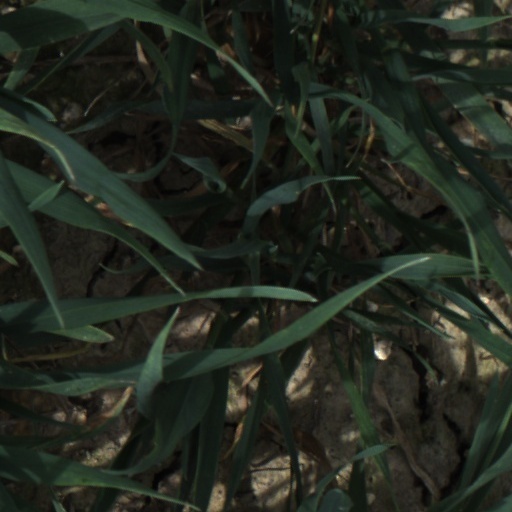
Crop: wheat